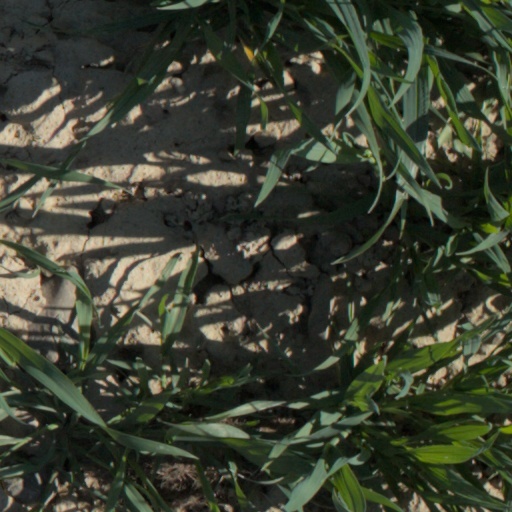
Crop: wheat